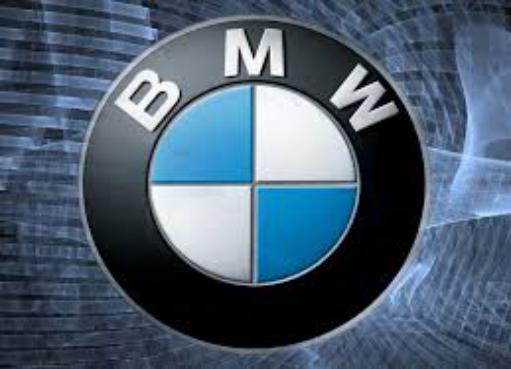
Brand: BMW
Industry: Transportation